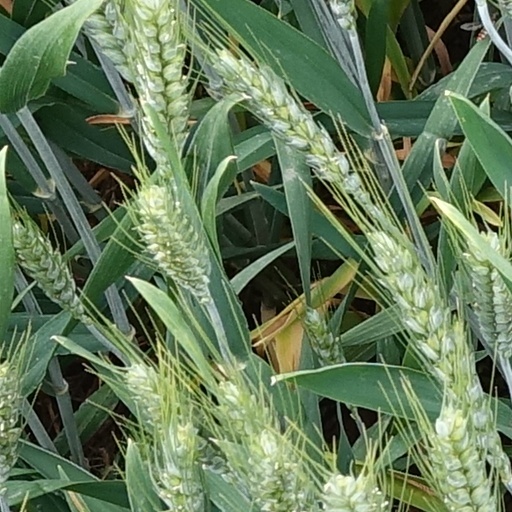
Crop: wheat